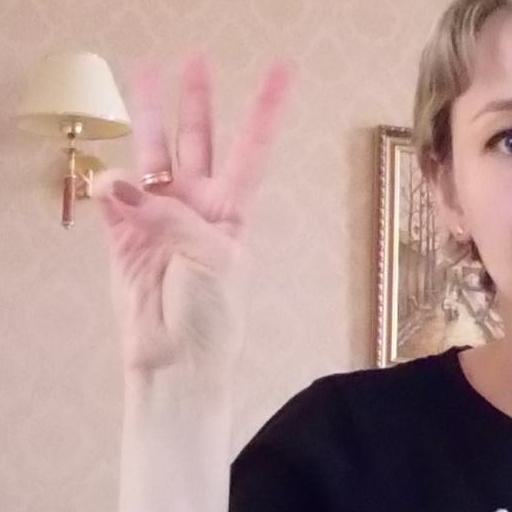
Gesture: three